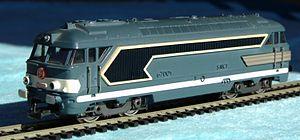
Ancien modèle réduit de BB 67000 Jouef (à partir de 1964
Le modélisme ferroviaire est une activité de modélisme concernant les trains et le monde ferroviaire, et tout particulièrement leur reproduction suivant une échelle et un thème définis, ainsi que leur exploitation.